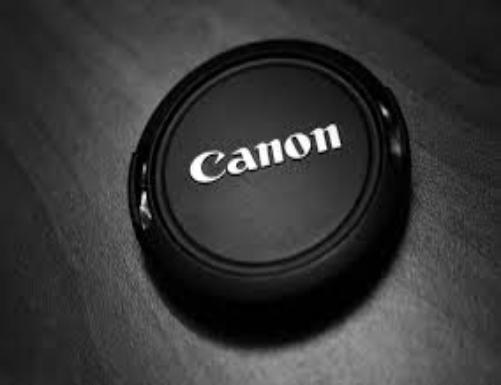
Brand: Canon
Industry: Electronic